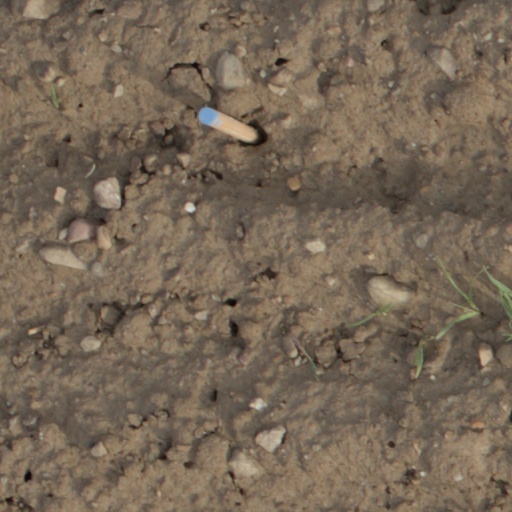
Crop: wheat